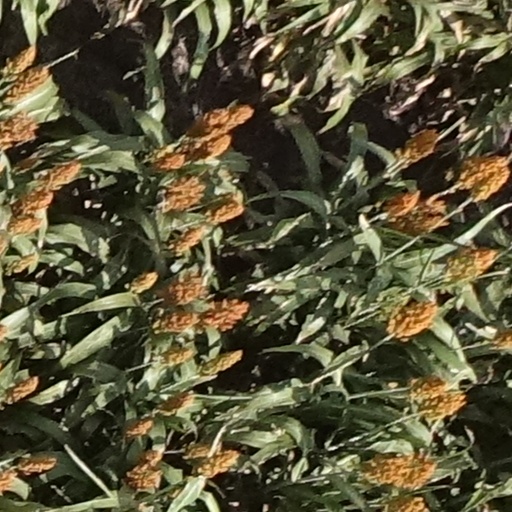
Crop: sorghum